2018 Boston Red Sox season

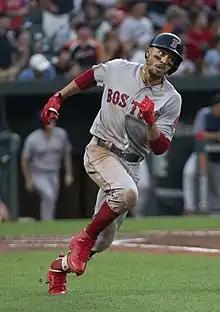
Mookie Betts joined the 30–30 club with his 30th steal of the season, on September 26 against the Orioles.

In a game with 33 total hits, the Red Sox out-slugged the Orioles, 19–12, in the first game of the series. Trailing 8–5 after five innings, Boston scored six runs in the sixth, three in the seventh, and five in the eighth. Drew Pomeranz, pitching out of the bullpen, got the win, while Brock Holt went 3-for-4 with three RBIs. Holt, Xander Bogaerts, and Andrew Benintendi each homered. J. D. Martinez had two RBIs, giving him 101 for the season. The second game of the series—the first game of a day-night doubleheader to make-up a July 25 rainout—was won by Boston, 5–0. David Price pitched six shutout innings, while Jackie Bradley Jr. hit two home runs and Eduardo Núñez also homered. In the second game of the doubleheader, Boston used seven pitchers en route to a 6–4 win. Martinez hit two home runs, giving him 37 for the season, while Craig Kimbrel recorded his 34th save of the year. Boston won the fourth and final game of the series, 4–1, with Chris Sale recording the win in his return from the disabled list. Steve Pearce homered, and Kimbrel picked up his second save in two days.